Eddie Hughes (British politician)

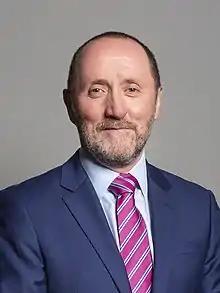
Official portrait, 2019

Edmund Francis Hughes (born 3 October 1968) is a British Conservative Party politician who served in the Second Johnson ministry as Parliamentary Under-Secretary of State for Rough Sleeping and Housing from 2021 to 2022. He was Member of Parliament (MP) for Walsall North from 2017 to 2024.